Question: Please indicate a possible affordance area of the bench that can be used for sitting on
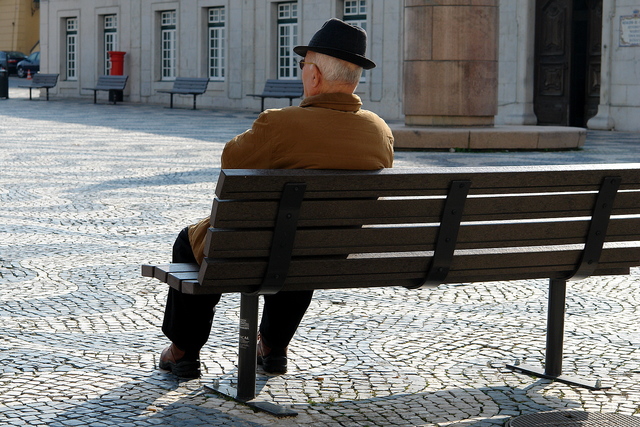
Answer: [141.5, 249.5, 629.5, 294.5]